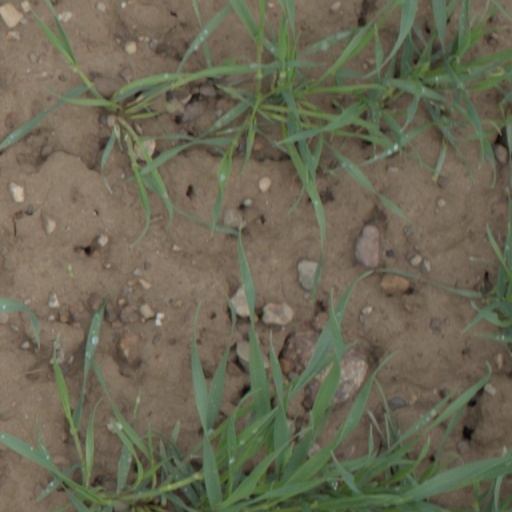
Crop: wheat